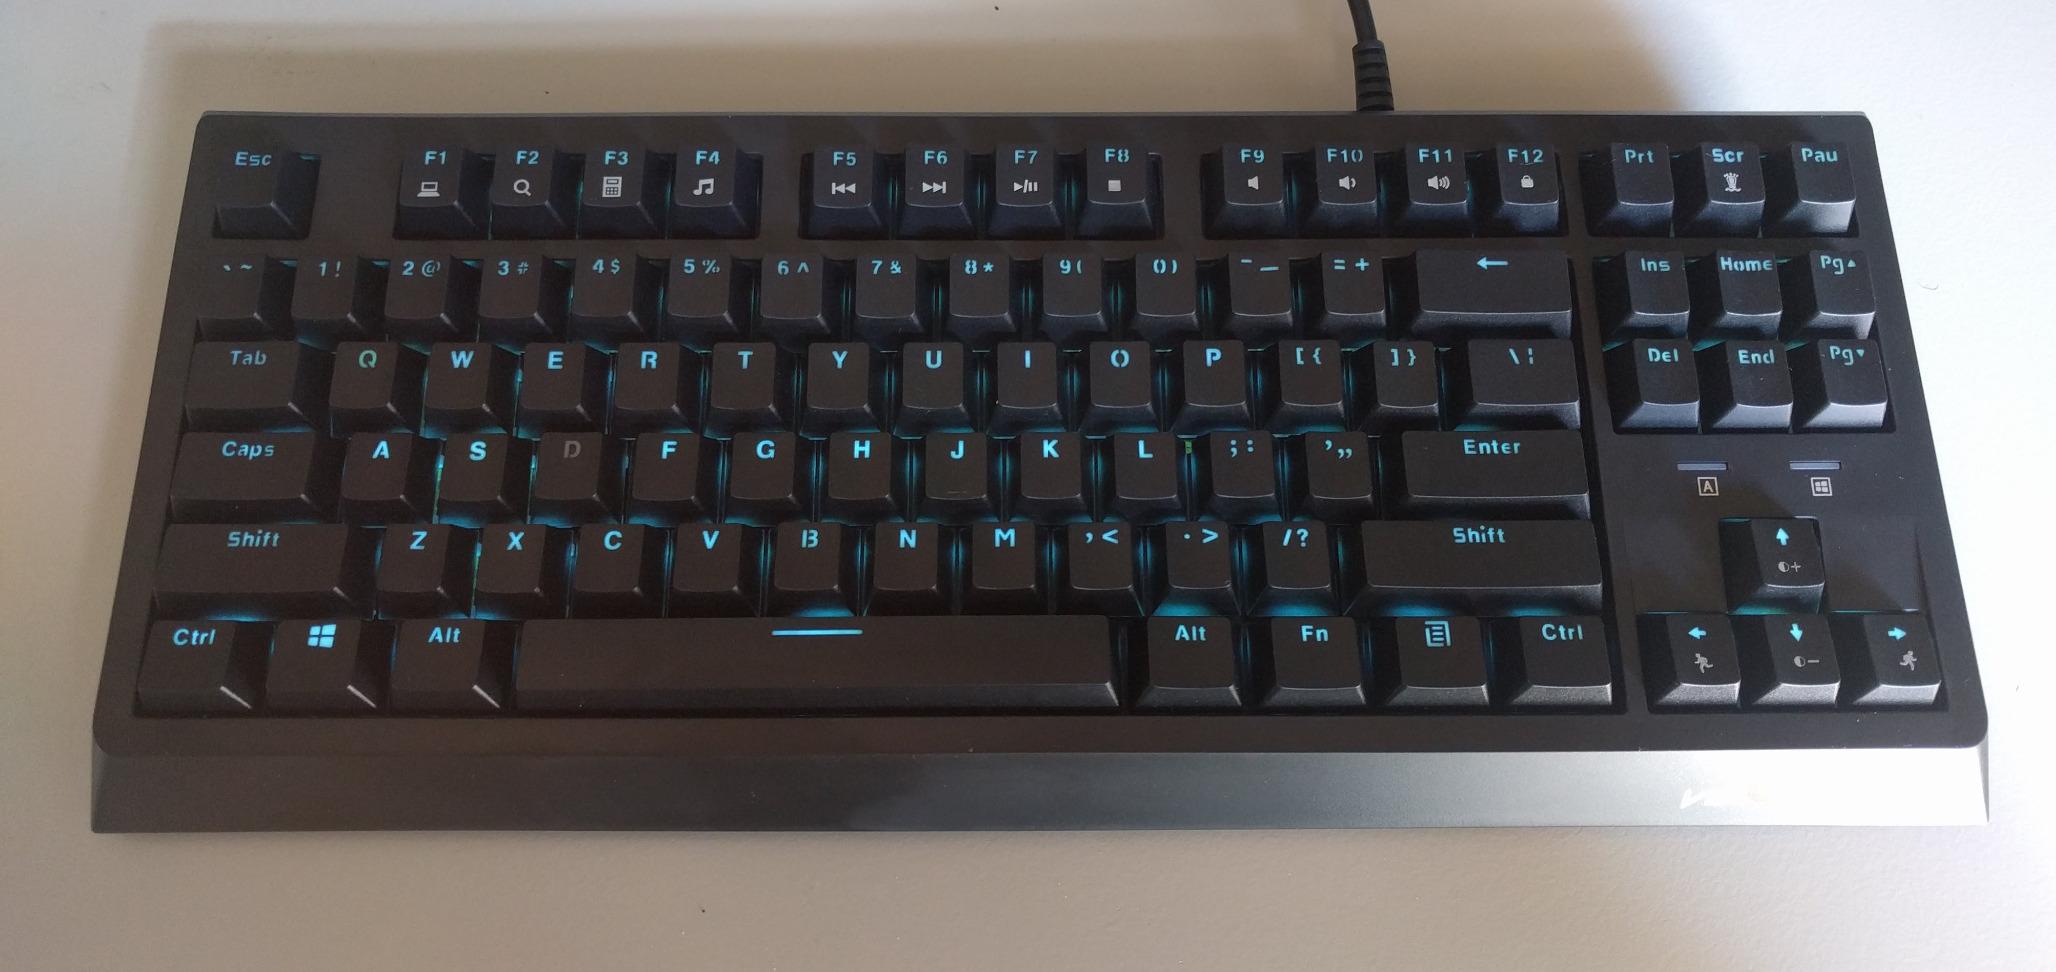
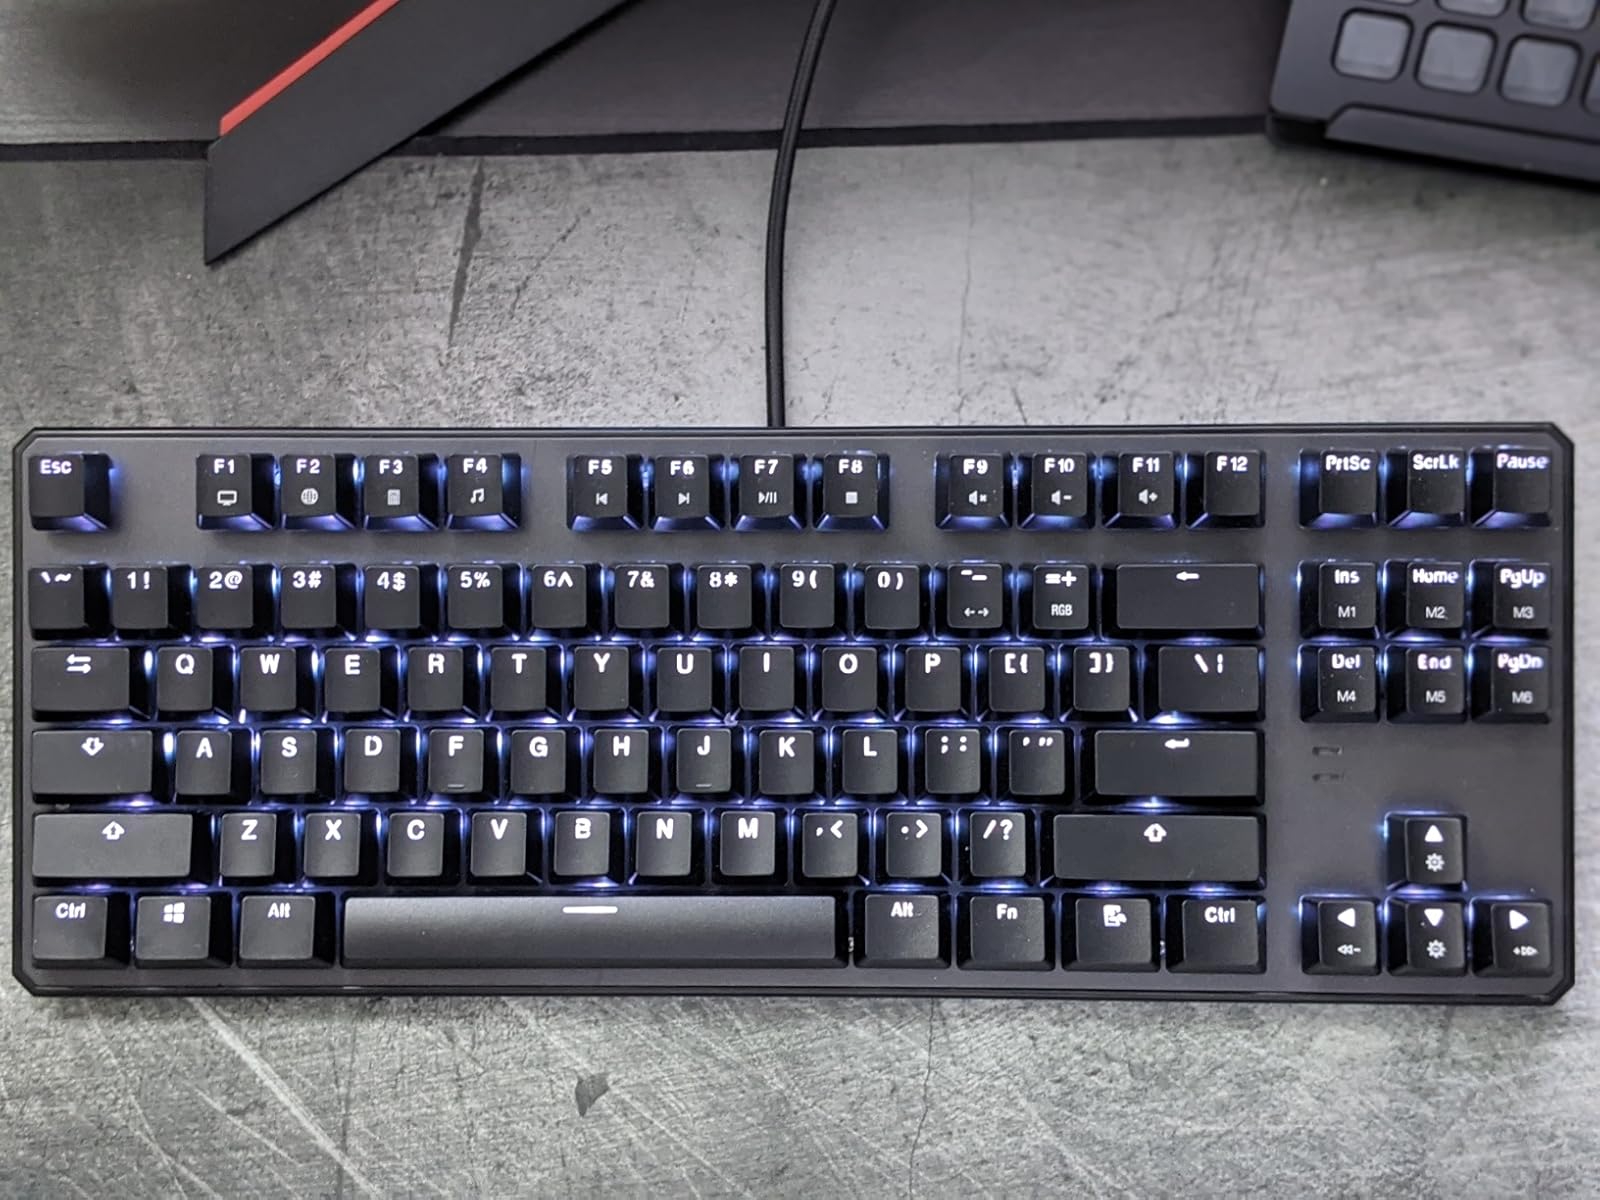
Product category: keyboard
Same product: no